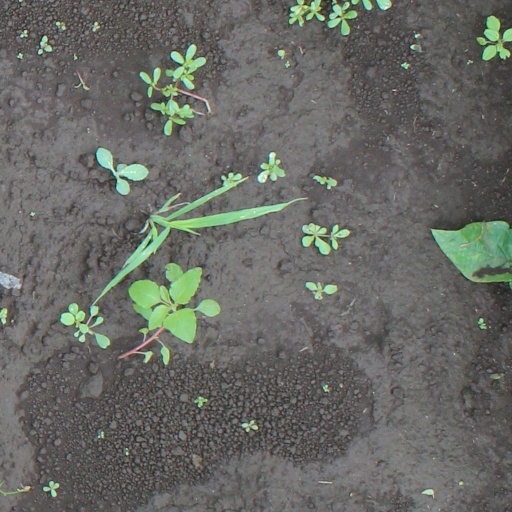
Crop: soybean